If-Then-Else

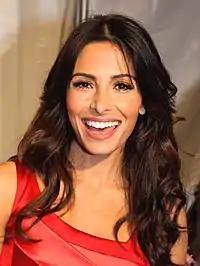
The episode marks the temporary departure of Shaw (Sarah Shahi, "pictured"), due to the actress's pregnancy.

The episode's most notable development is the supposed death of the character of Shaw - the event sparked rampant discussion and response from the cast and crew. Series executive producer Greg Plageman stated that the reason for Shaw's sacrifice was mainly due to actress Sarah Shahi's pregnancy with twins. In an interview with "Entertainment Weekly", Shahi said about the decision, "When you become a parent, that task takes priority over everything. It would be impossible for me. At the end of the day, nothing is more important than the health and the comfort of my children... ...But I've so enjoyed this character. She’s so dynamic. I get to pretend to be a superhero every week on TV, so that’s definitely the bitter part of the ‘bittersweet.’" Plageman said that the main goal of the ending scene was to convey it "heroic" and a "self-sacrifice." Actress Amy Acker stated in an interview that she felt this episode was the "climax" of the season, and that it embodied the true "war" between the Machines, feeling that the episode finally managed to deviate from a sense of buildup that the rest of the season always seemed to bear. When asked about Root's relationship with Shaw, Acker referenced a quote hinting at a romantic development from the season's fifth episode and followed by saying, "I feel like even if it's not a romantic relationship -- even though the writers have hinted to us that it is -- that whatever it is they do care about each other. And they have each other."